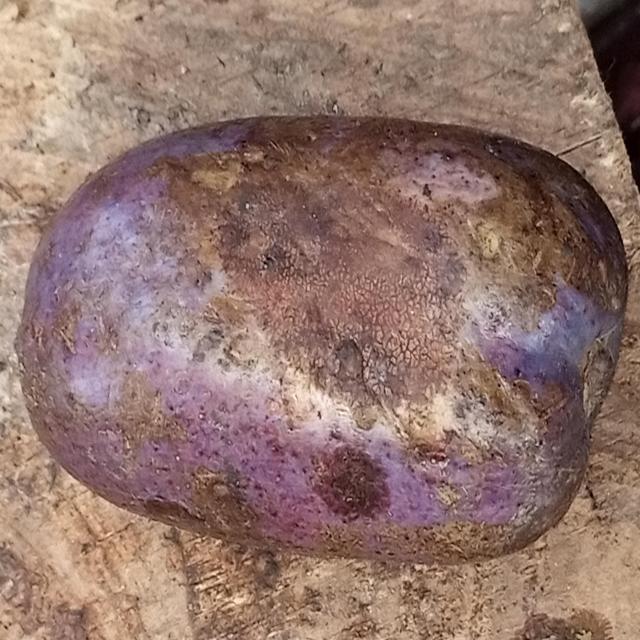
Plum grade: spotted